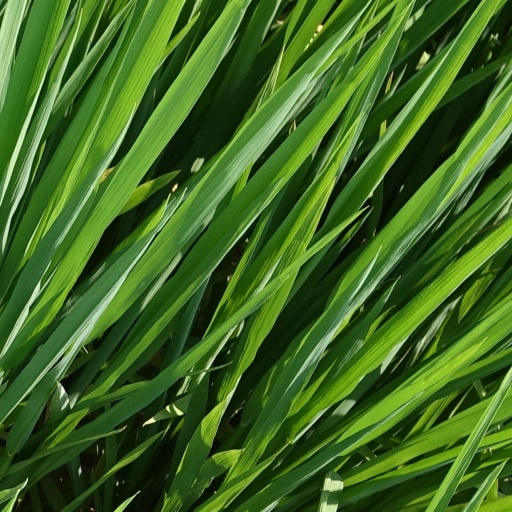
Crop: rice